Workplace safety standards

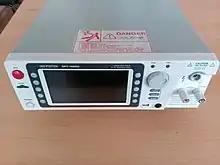
Electrical safety analyser

A high frequency electromagnetic field can cause negative effects on the nervous system. Also, high intensity fields can cause serious damage to some organs. The health of people with implanted pacemakers and other electronic devices can be seriously harmed. Such irradiation can lead to death.